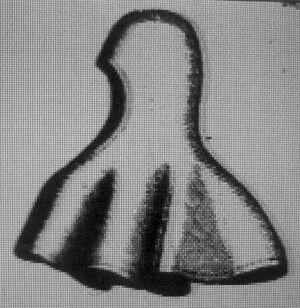
Bonnet de la Compagnie de la mère folle de Dijon.
La mère folle ou mère folie ou Compagnie de la mère folle ou Infanterie Dijonnaise est une société festive et carnavalesque dijonnaise prestigieuse créée avant 1454 et qui prospéra durant au moins plus de deux cent cinquante ans.